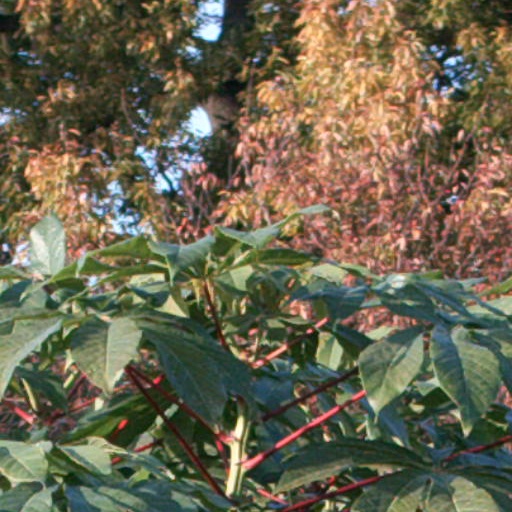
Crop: cassava